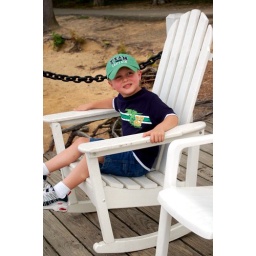
Brunch at The Boathouse restaurant and a visit with the geese and duck by the water . . .